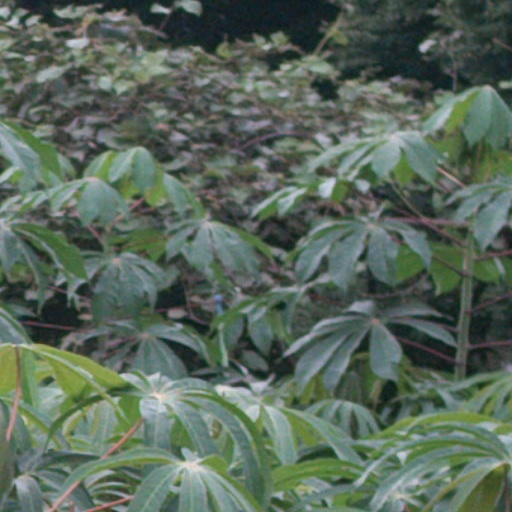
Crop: cassava